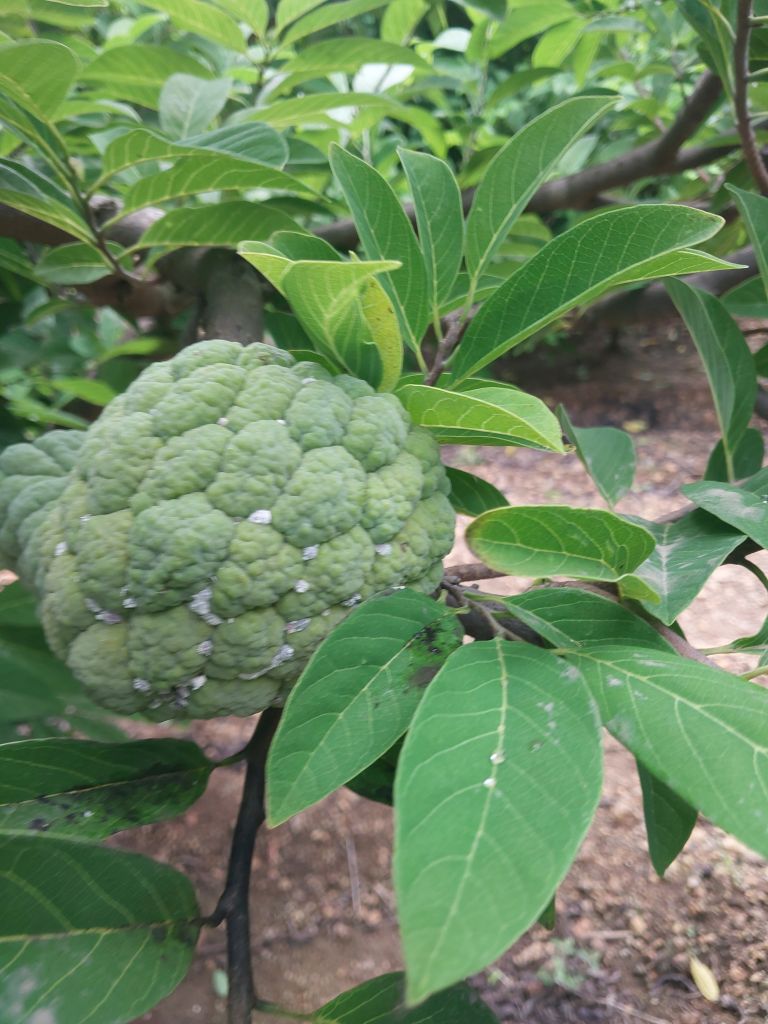
Disease label: Mealy Bug